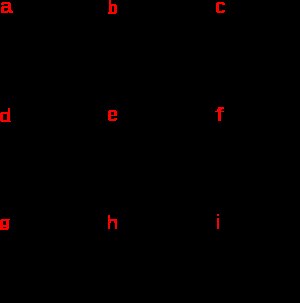
Bit (værktøj)
Typer af bits: (a)fladkærv (b) Phillips   (c) Pozidriv   (d) Torx   (e) Unbrako   (f) Firkant: Robertson    (g) Tri-wing   (h) Torq-set  (i) Spanner
En bit er en udskiftelig del i enden af en skruemaskine eller skruetrækker. Den bruges til at skrue skruer i forskellige materialer. Skruerne kan have forskellige typer kærv, derfor kan det være praktisk at kunne skifte dem ud. De er typisk lavet af hårde metaller som stål for at undgå, at bitten brækker eller bliver bøjet, når man skruer en skrue i.